Acromyrmex heyeri

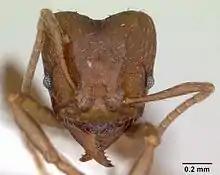
Head view of ant "Acromyrmex heyeri" specimen.

This species is found in Paraguay, Argentina, Brazil, and Uruguay.